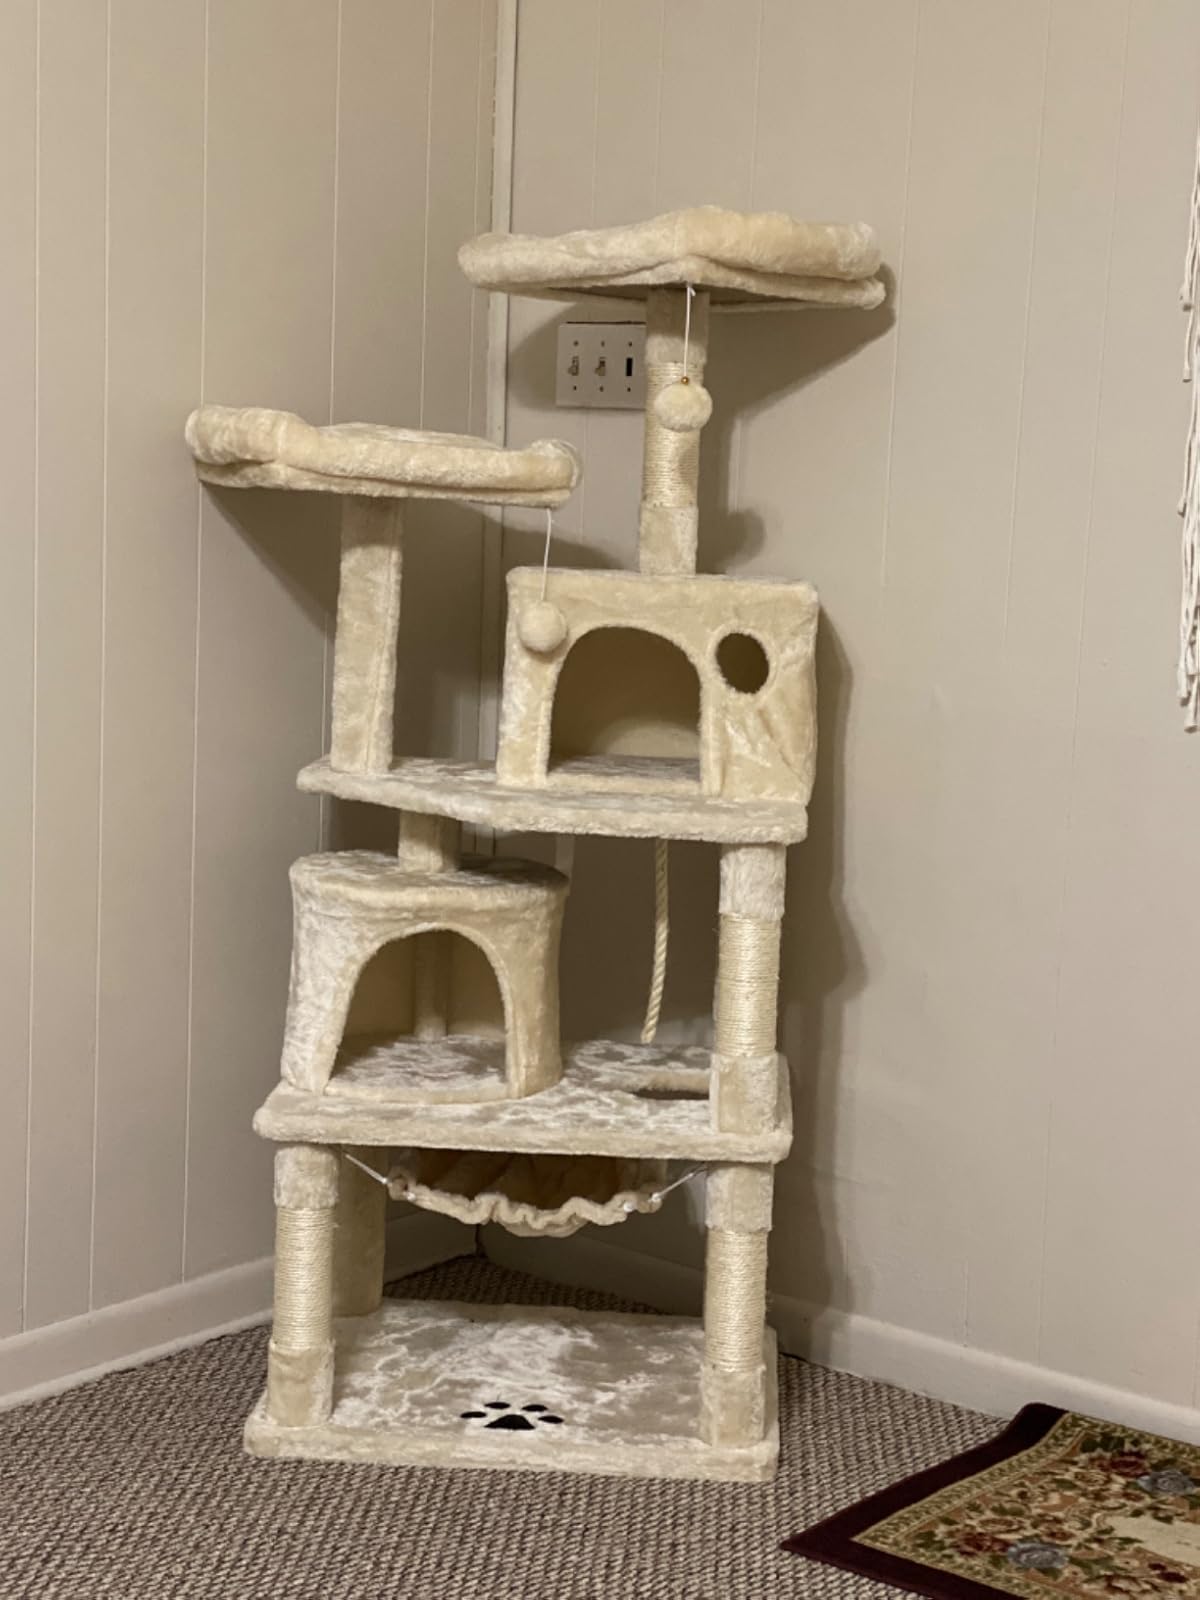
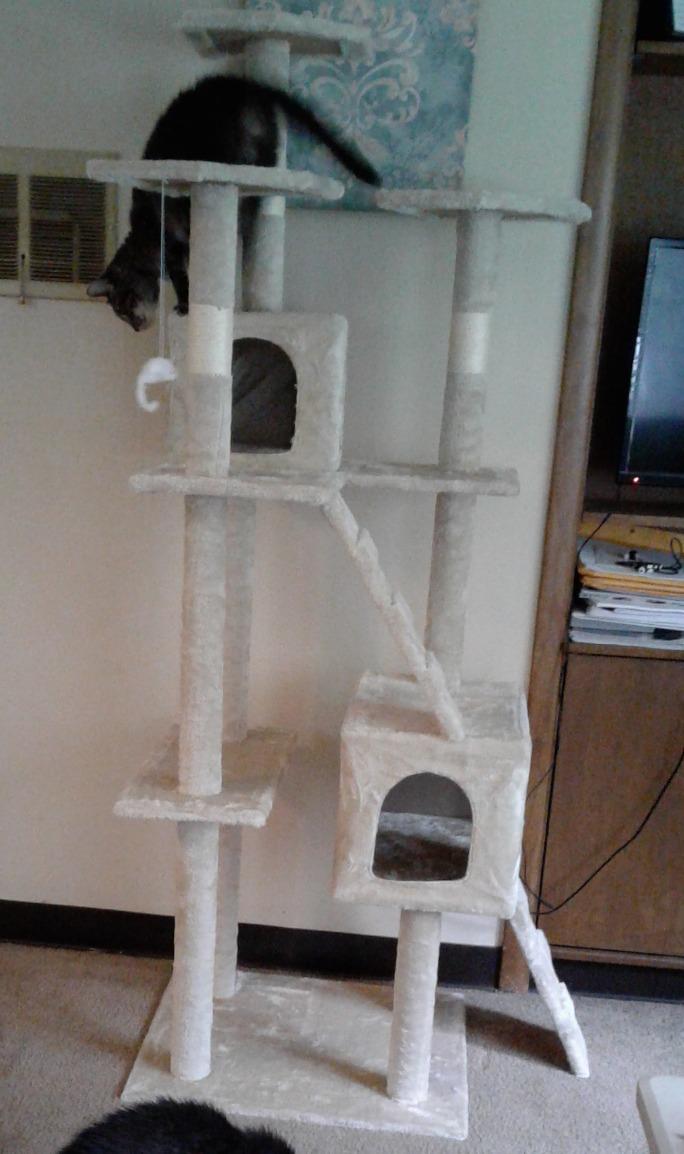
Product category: items_cat tree
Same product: no